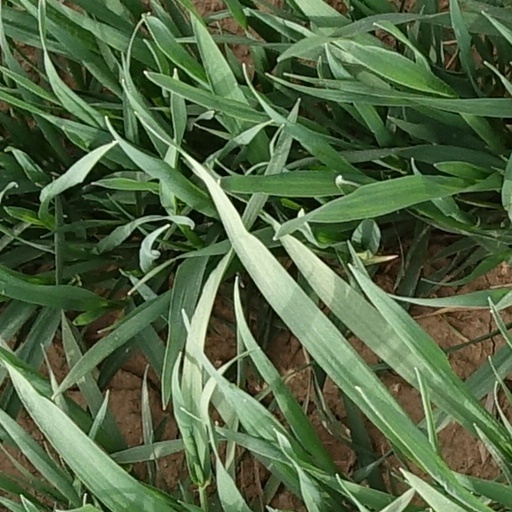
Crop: wheat